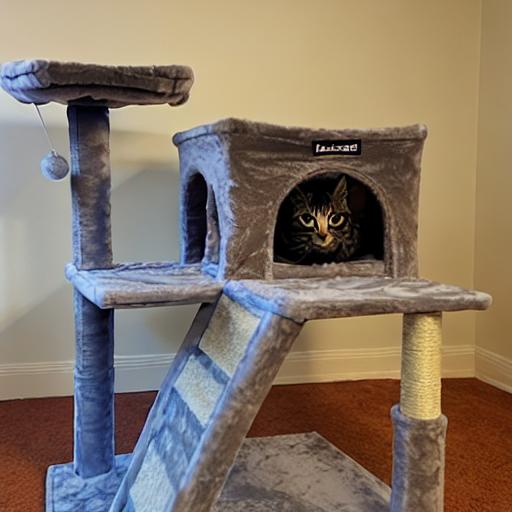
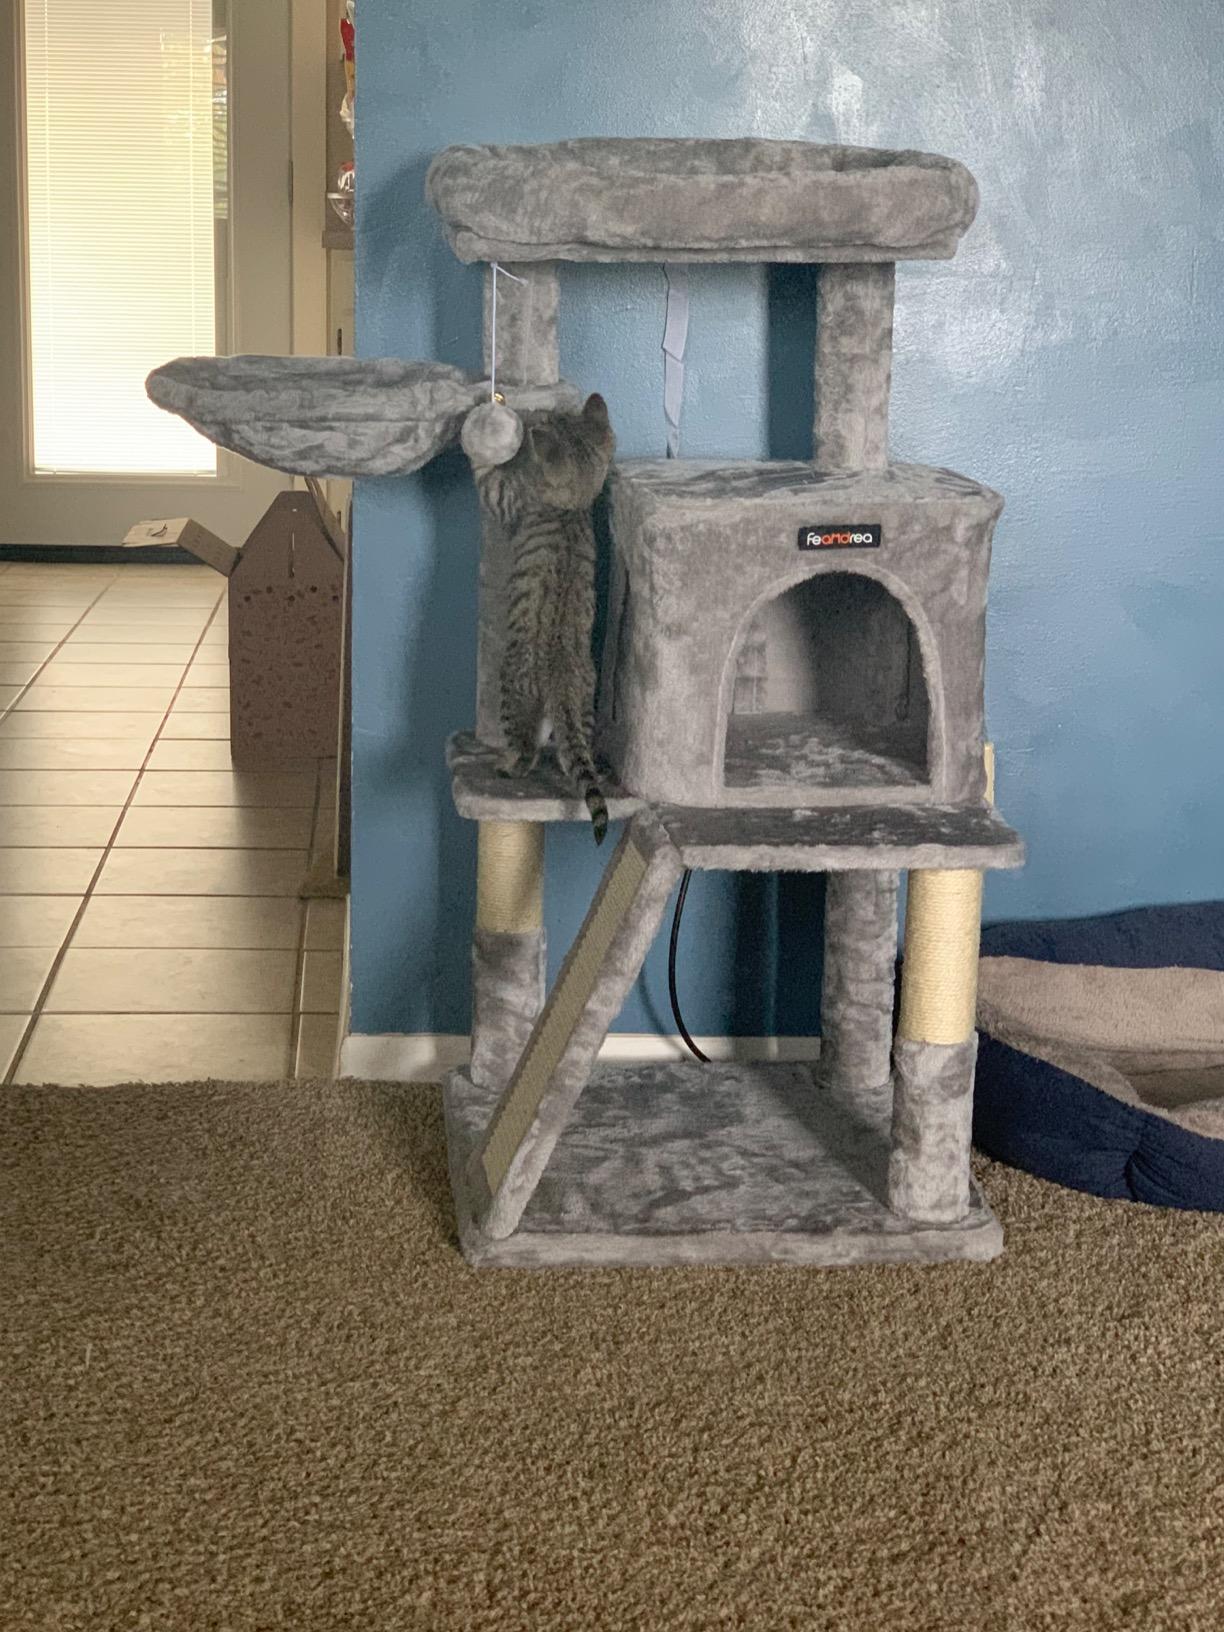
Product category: items_cat tree
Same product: no